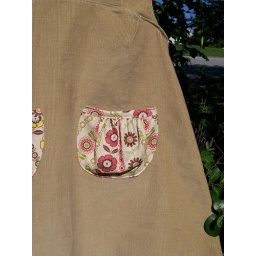
Beige pinwale corduroy with pockets in a cute flower print. Size 18-24 months.